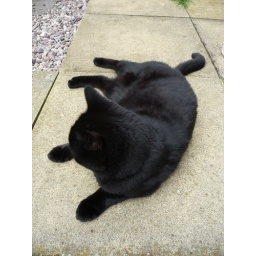
Jet relaxing in the garden. What else is there for a big black cat to do, catch pigmy shrews.